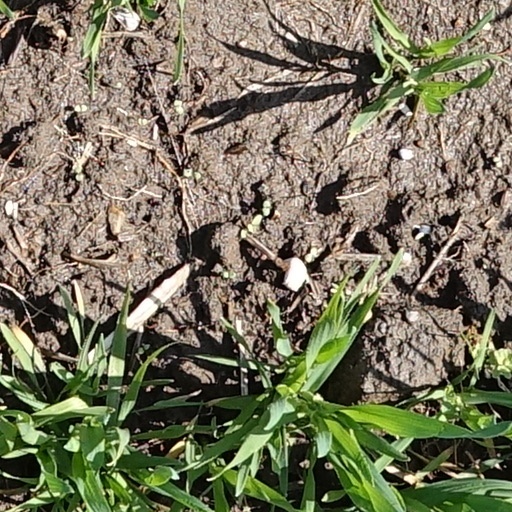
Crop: wheat